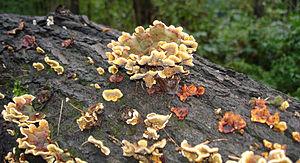
Les Stereaceae sont une famille de champignons, appartenant à l'ordre des Russulales.